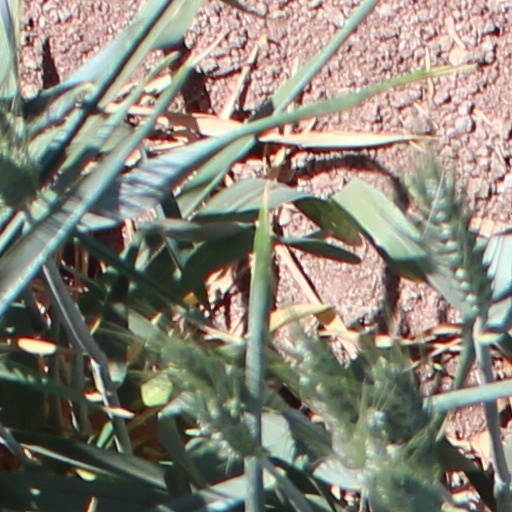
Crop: wheat